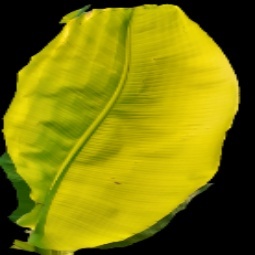
Label: Zinc